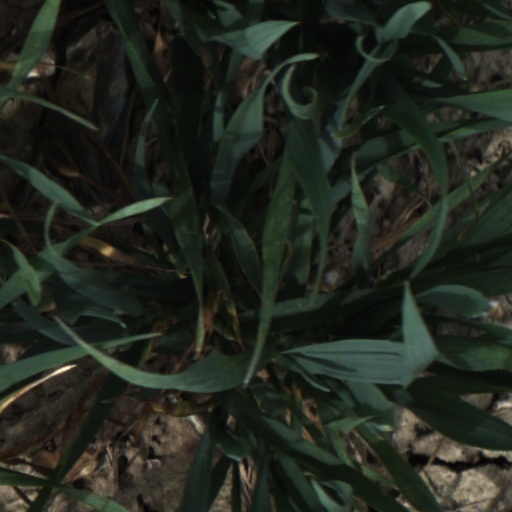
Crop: wheat